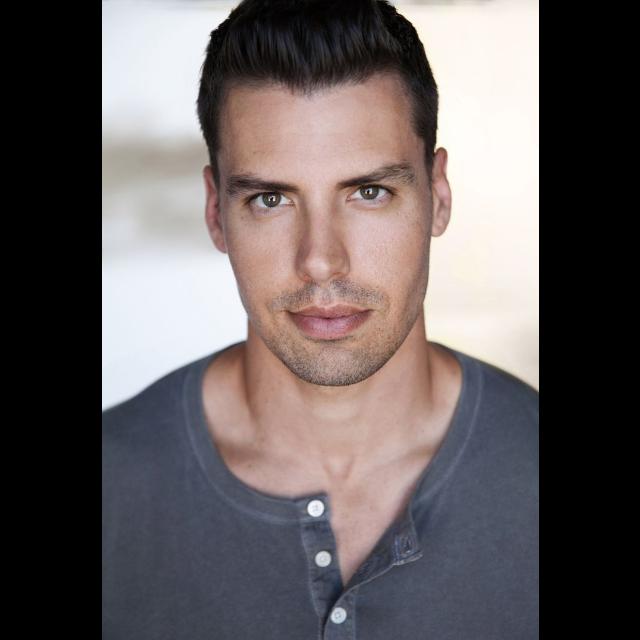
Portrait style: Real Portrait